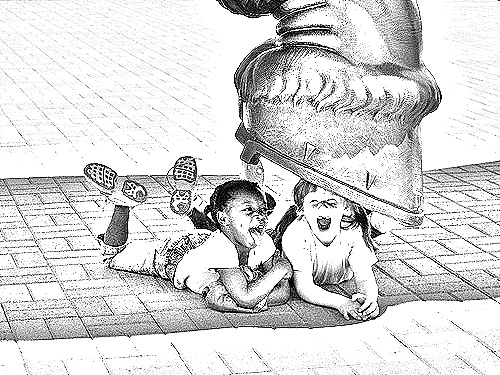
Portrait style: Sketch Portrait